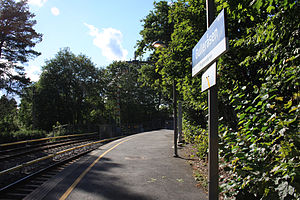
Gulleråsen Station
Gulleråsen Station.
Gulleråsen Station er en metrostation på Holmenkollbanen på T-banen i Oslo. Stationen ligger 181,7 meter over havet. Den er opkaldt efter det tidligere husmandssted Gullerud, der tilhørte Grimelund gård.